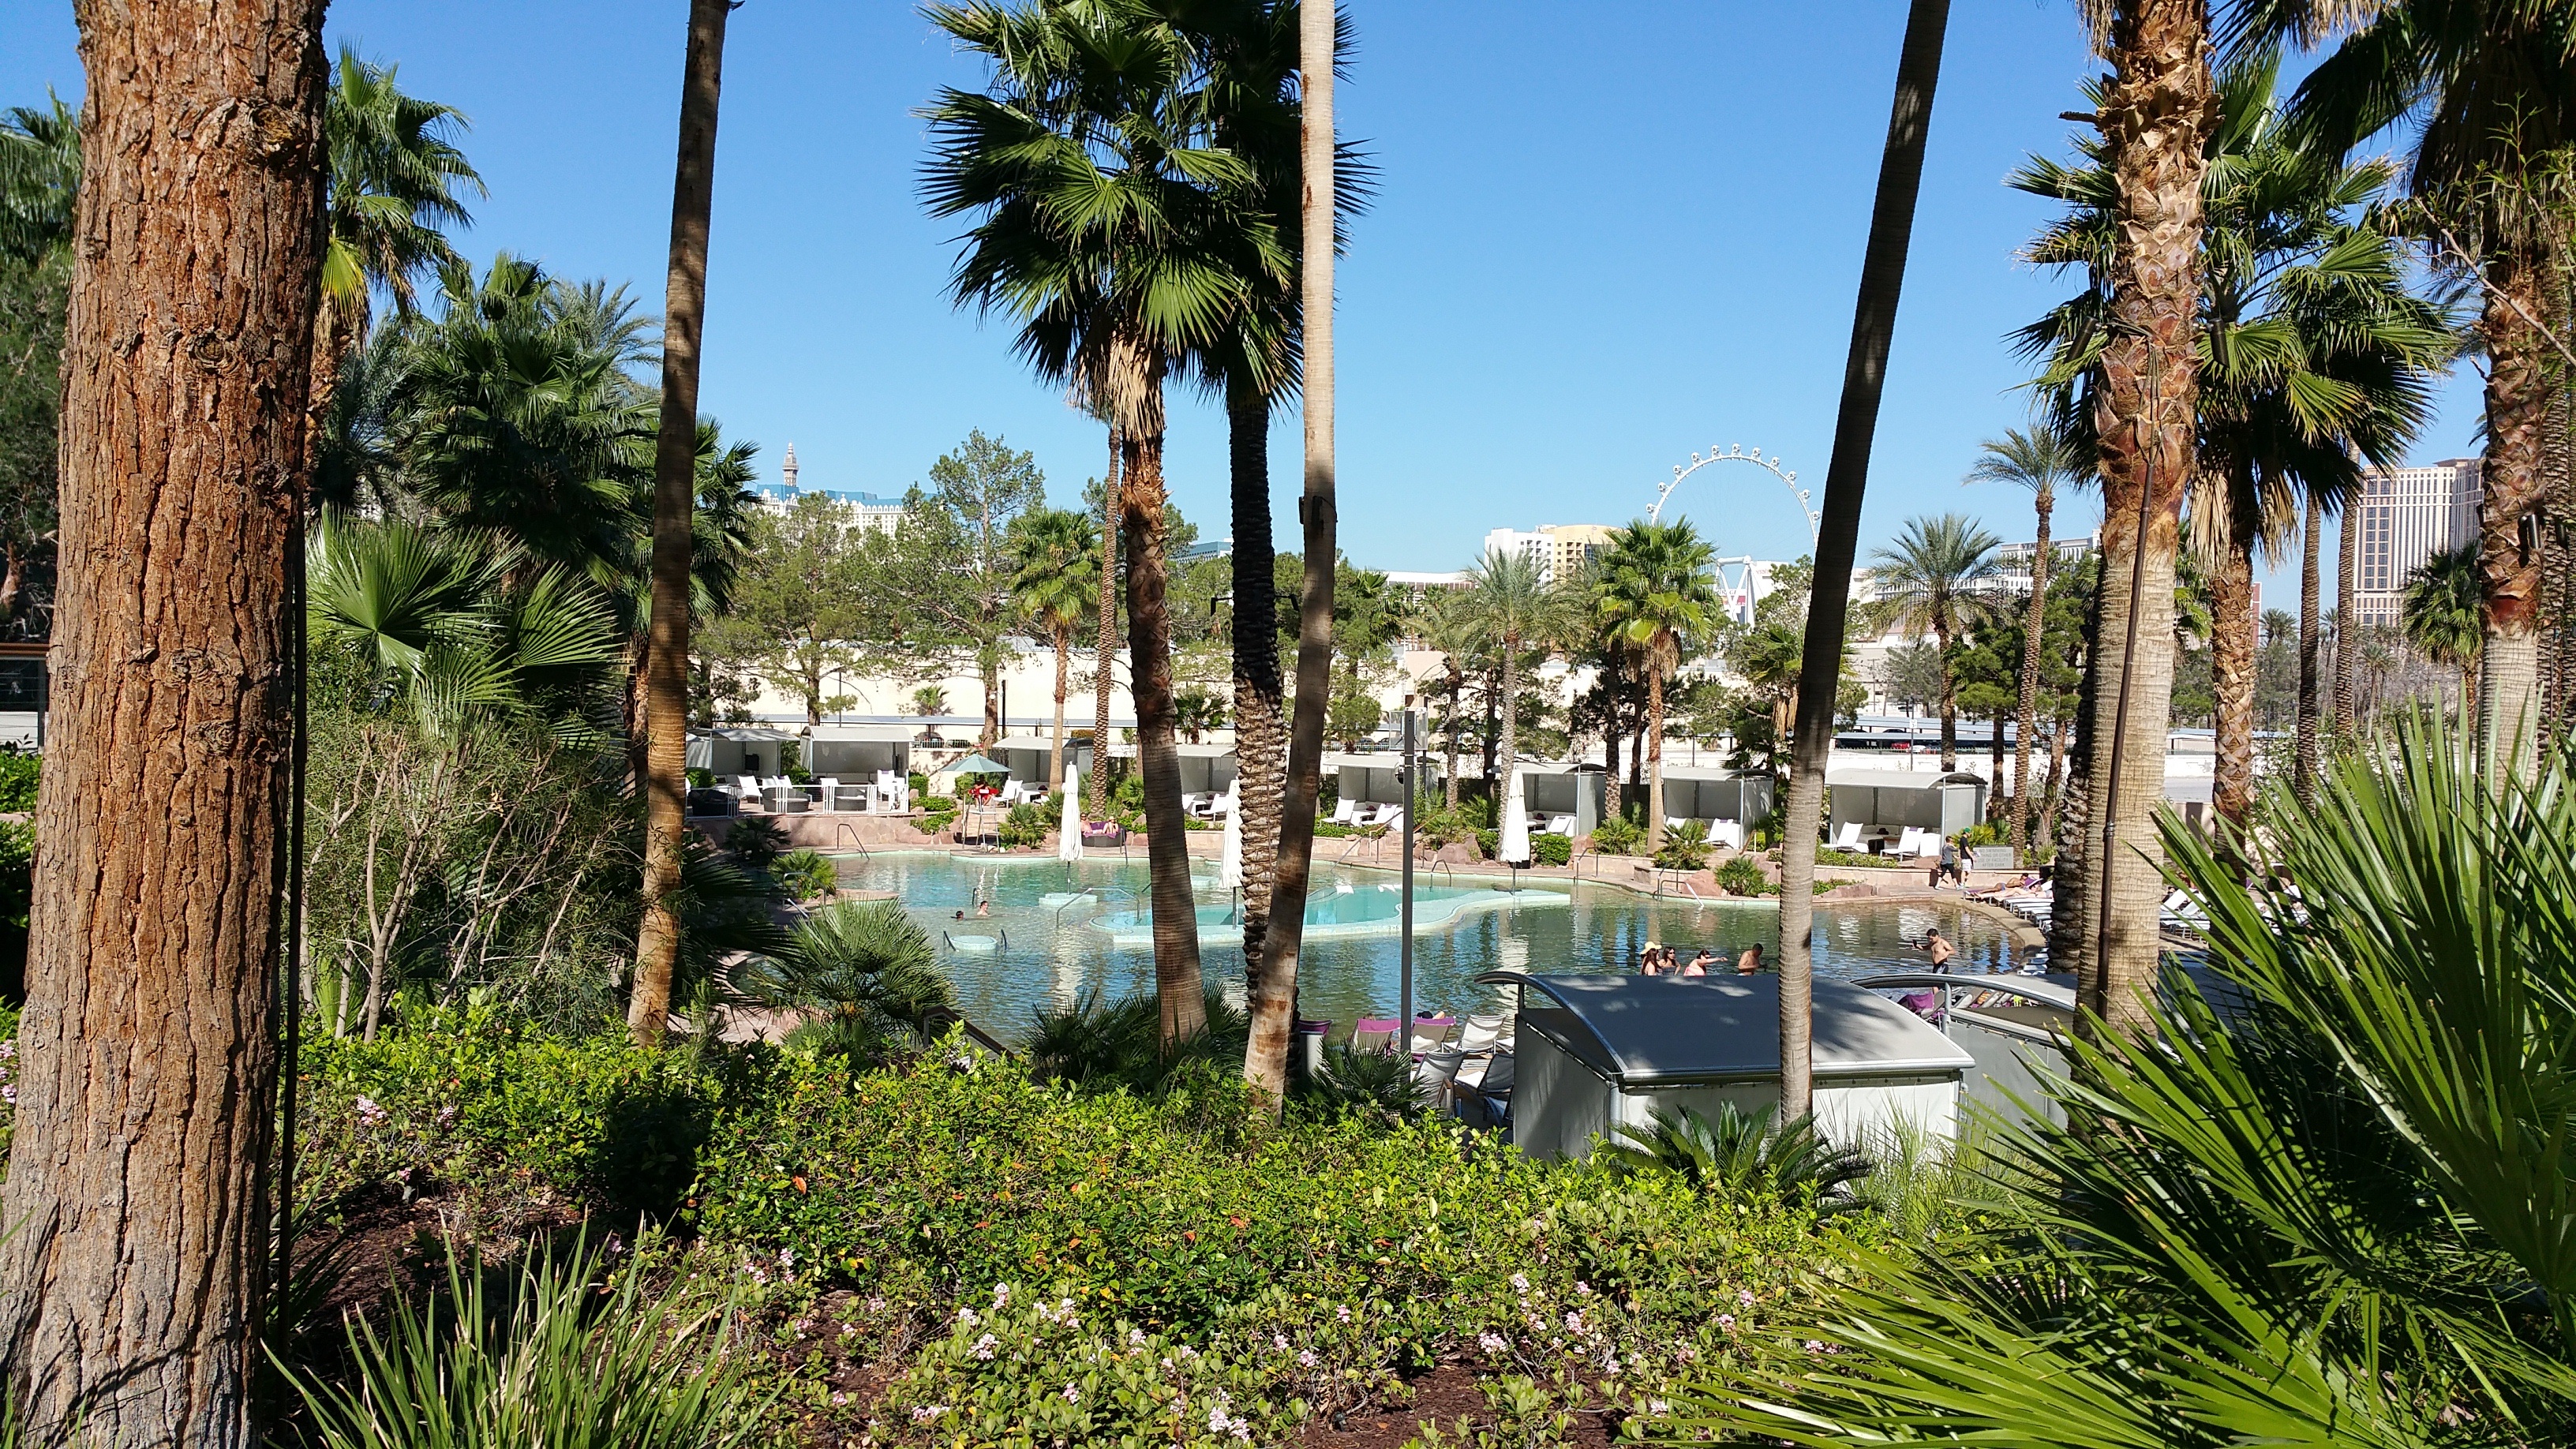
tree, water, home, walkway, swimming pool, backyard, property, garden, resort, estate, palm trees, real estate, las vegas, arecales, pool side